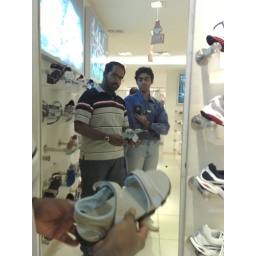
Nishant and me against the mirror at the shoe mart in city center